History of Sydney FC

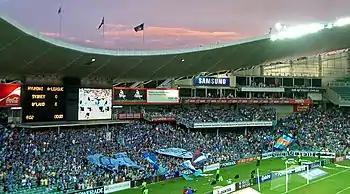
Sydney FC fans before kickoff during the 2007–08 A-League finals series.

For the third Hyundai A-league season, Sydney FC's playing squad retained a majority of players from the previous AFC Champion's League campaign, but was nonetheless altered through activity in the transfer market. On 5 August, David Carney was transferred for A$125,000 to English Championship side Sheffield United. The former Sydney player signed a three-year deal with the club which was reported to have been earning him around A$1.25 million a year.